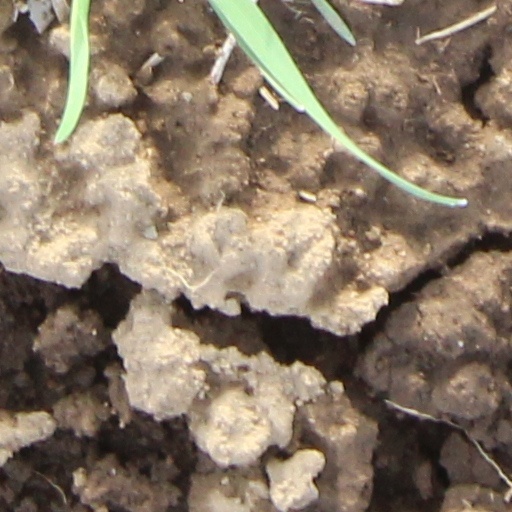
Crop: wheat